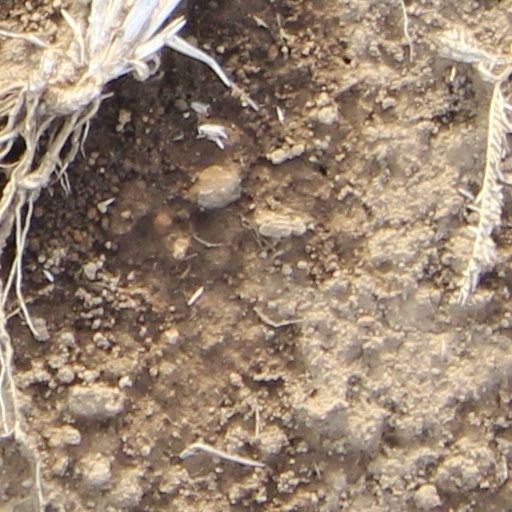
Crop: wheat